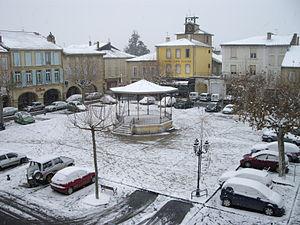
La place d'Astarac sous la neige (Mirande, Gers, France).
Le climat du Gers comporte des précipitations annuelles qui varient de plus de 900 mm au sud-ouest du département, à moins de 700 mm au nord-est. Les étés sont très chauds et faiblement pluvieux. Les hivers varient, avec souvent des températures négatives, des gelées nocturnes et souvent de la neige dans le sud du département où les altitudes avoisinent les 300 mètres, mais le climat reste tout de même relativement doux et clément.
Mirande est une commune française située dans le département du Gers en région Occitanie.